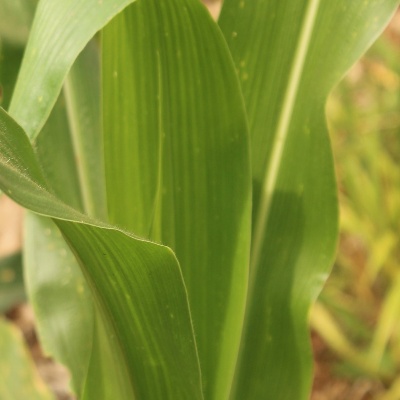
Crop: Maize
Condition: streak virus